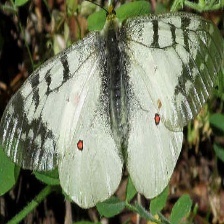
Species: CLODIUS PARNASSIAN